Franz Xaver Richter

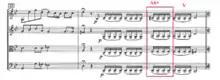
Example A. The Augmented Sixth Chord in m. 25

The Adagio and Fugue in G minor for Strings (1760) is one of Franz Xaver Richter's symphonies, which features the learned style in 18th century orchestral works. His experience in churches also contributes to his sophisticated contrapuntal style in his orchestral works. The first movement begins with the tonic key, G minor, entitled Adagio and fugue, and it distinguishes from later sonata form by Haydn and Mozart. The opening material is quite different from the primary theme in symphonies by Mozart and Haydn. First, the opening material is not highly melodically recognizable and easy to grasp for the audience. One could call it primary key area instead of the primary theme. It is in highly learned style with a lot of sequential passages. The music progresses until m. 23 when it reaches a structural V chord in the first section after an augmented sixth chord (m. 25) is emphasized (Example A). Again the music is still in the tonic key area when the fugue begins. The fugue subject is in g minor, and the answer is in d minor. The music goes to B-flat major for the first time in m. 60 after a V–I motion. The B-flat major passage starts another sequence until m. 67. The third tonal area in this piece is C major, starting after a French augmented sixth chord resolving to a dominant chord (G-B-D) in m. 120. A cadence on C major is elided in m. 217, the bass progresses to a D-G motion, sitting on the tonic key G minor in m. 222. Overall, the first movement includes two sections, Adagio (which can be seen as an introduction to fugue) and a fugue (in fugue form), which is very different from the sonata-allegro form composed by Mozart and Haydn. As Jochen Reutter acclaims, Franz Xaver Richter's compositional idiom "changed from a late Baroque sound to a tonal language which reached the threshold of the Classical style. He was influenced by the 18th-century learned style and he adapted the Mannheim symphonic style with his own differentiated instrumentation." Also according to Reutter, "his [Richter's] works from this period include such conservative traits as fugal techniques, Baroque sequences and the frequent use of minor tonality." As shown in this work Adagio and Fugue in G minor for Strings, the first movement is almost entirely based on various kinds of sequences and fugal style. This early symphony makes an intriguing subject for a scholarly study of early symphonies.